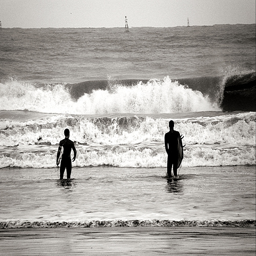
A couple of men walking into an ocean holding surfboards.
Two people in wetsuits carrying surfboards into the ocean.
Black and white photograph of surfers walking into the surf
Surfers walk out through the surf toward large waves.
Two surfers walk into the ocean where the waves are breaking.